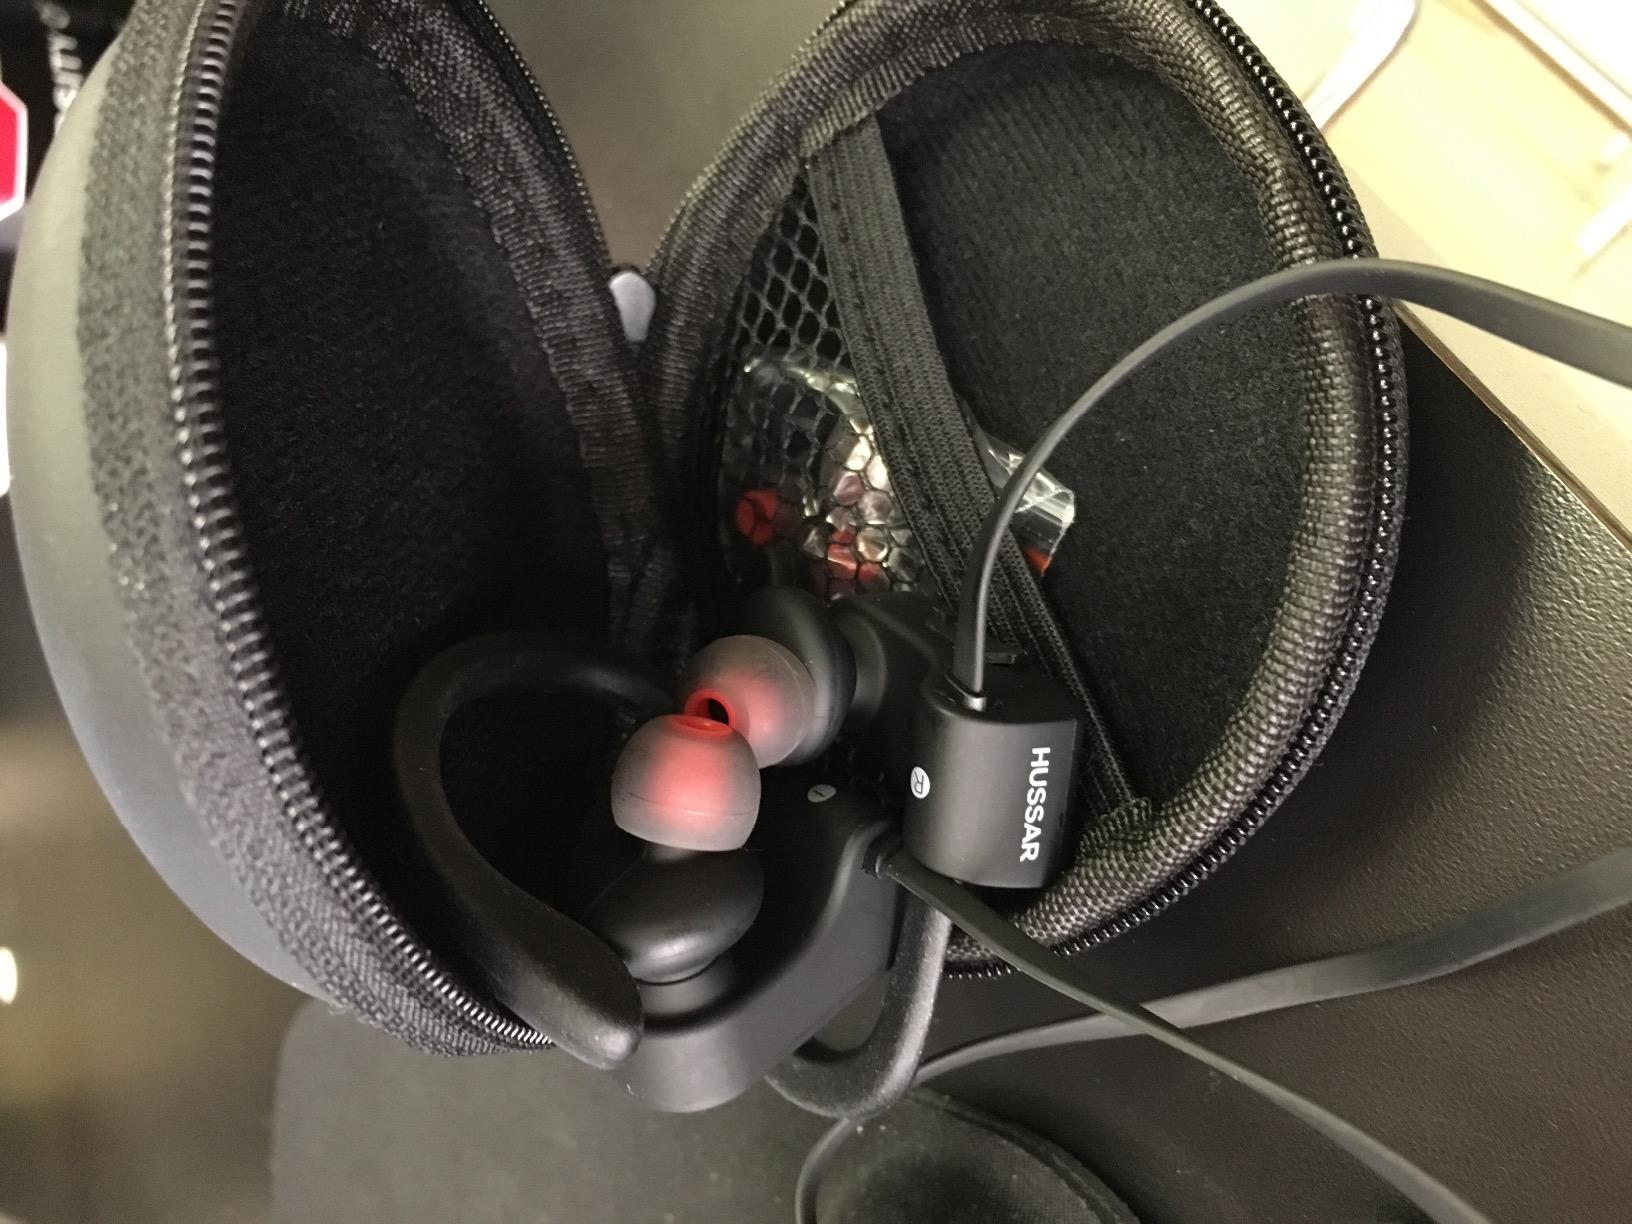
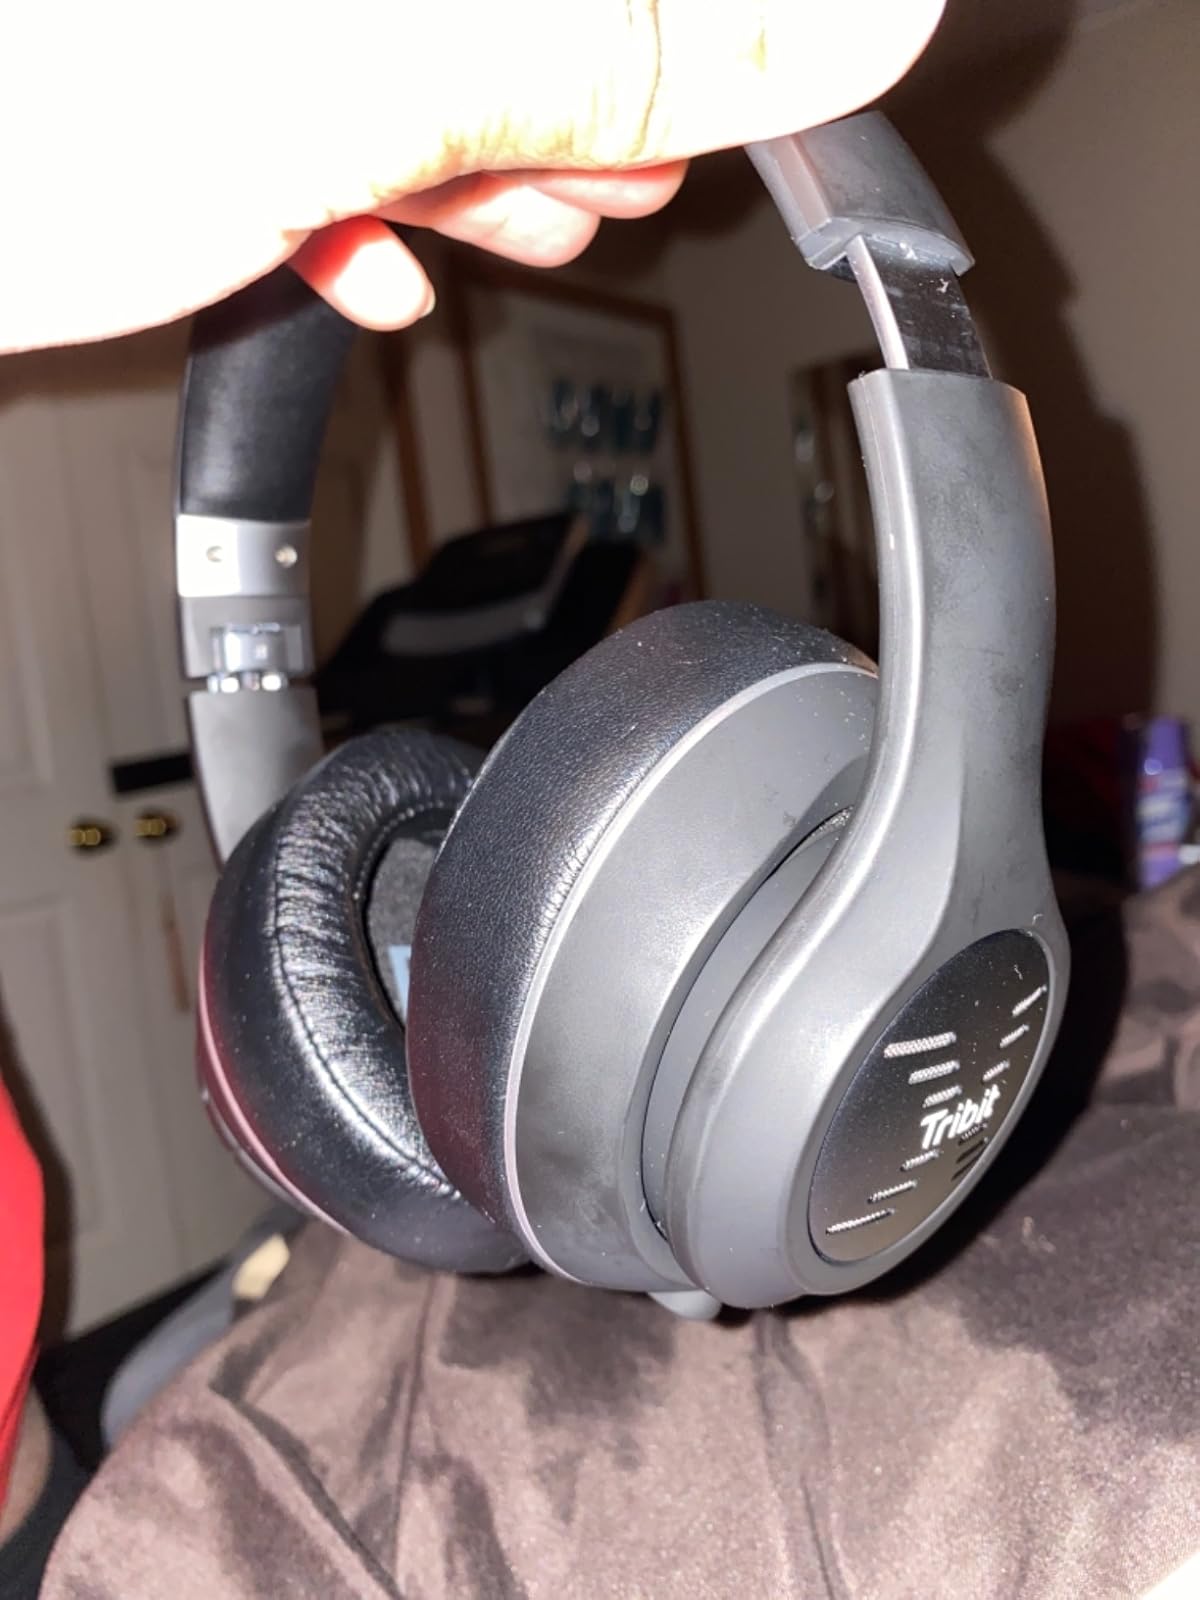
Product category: headphones
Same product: no